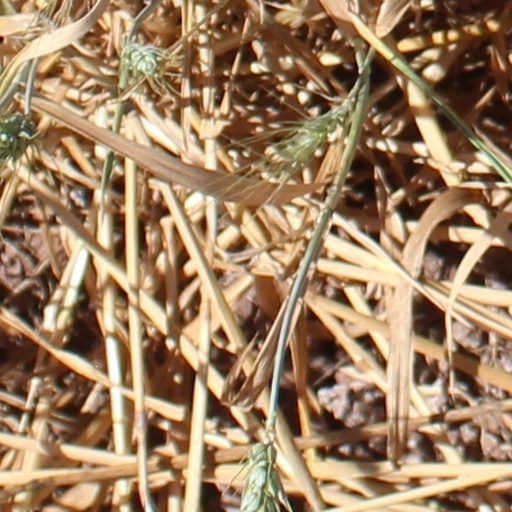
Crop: wheat